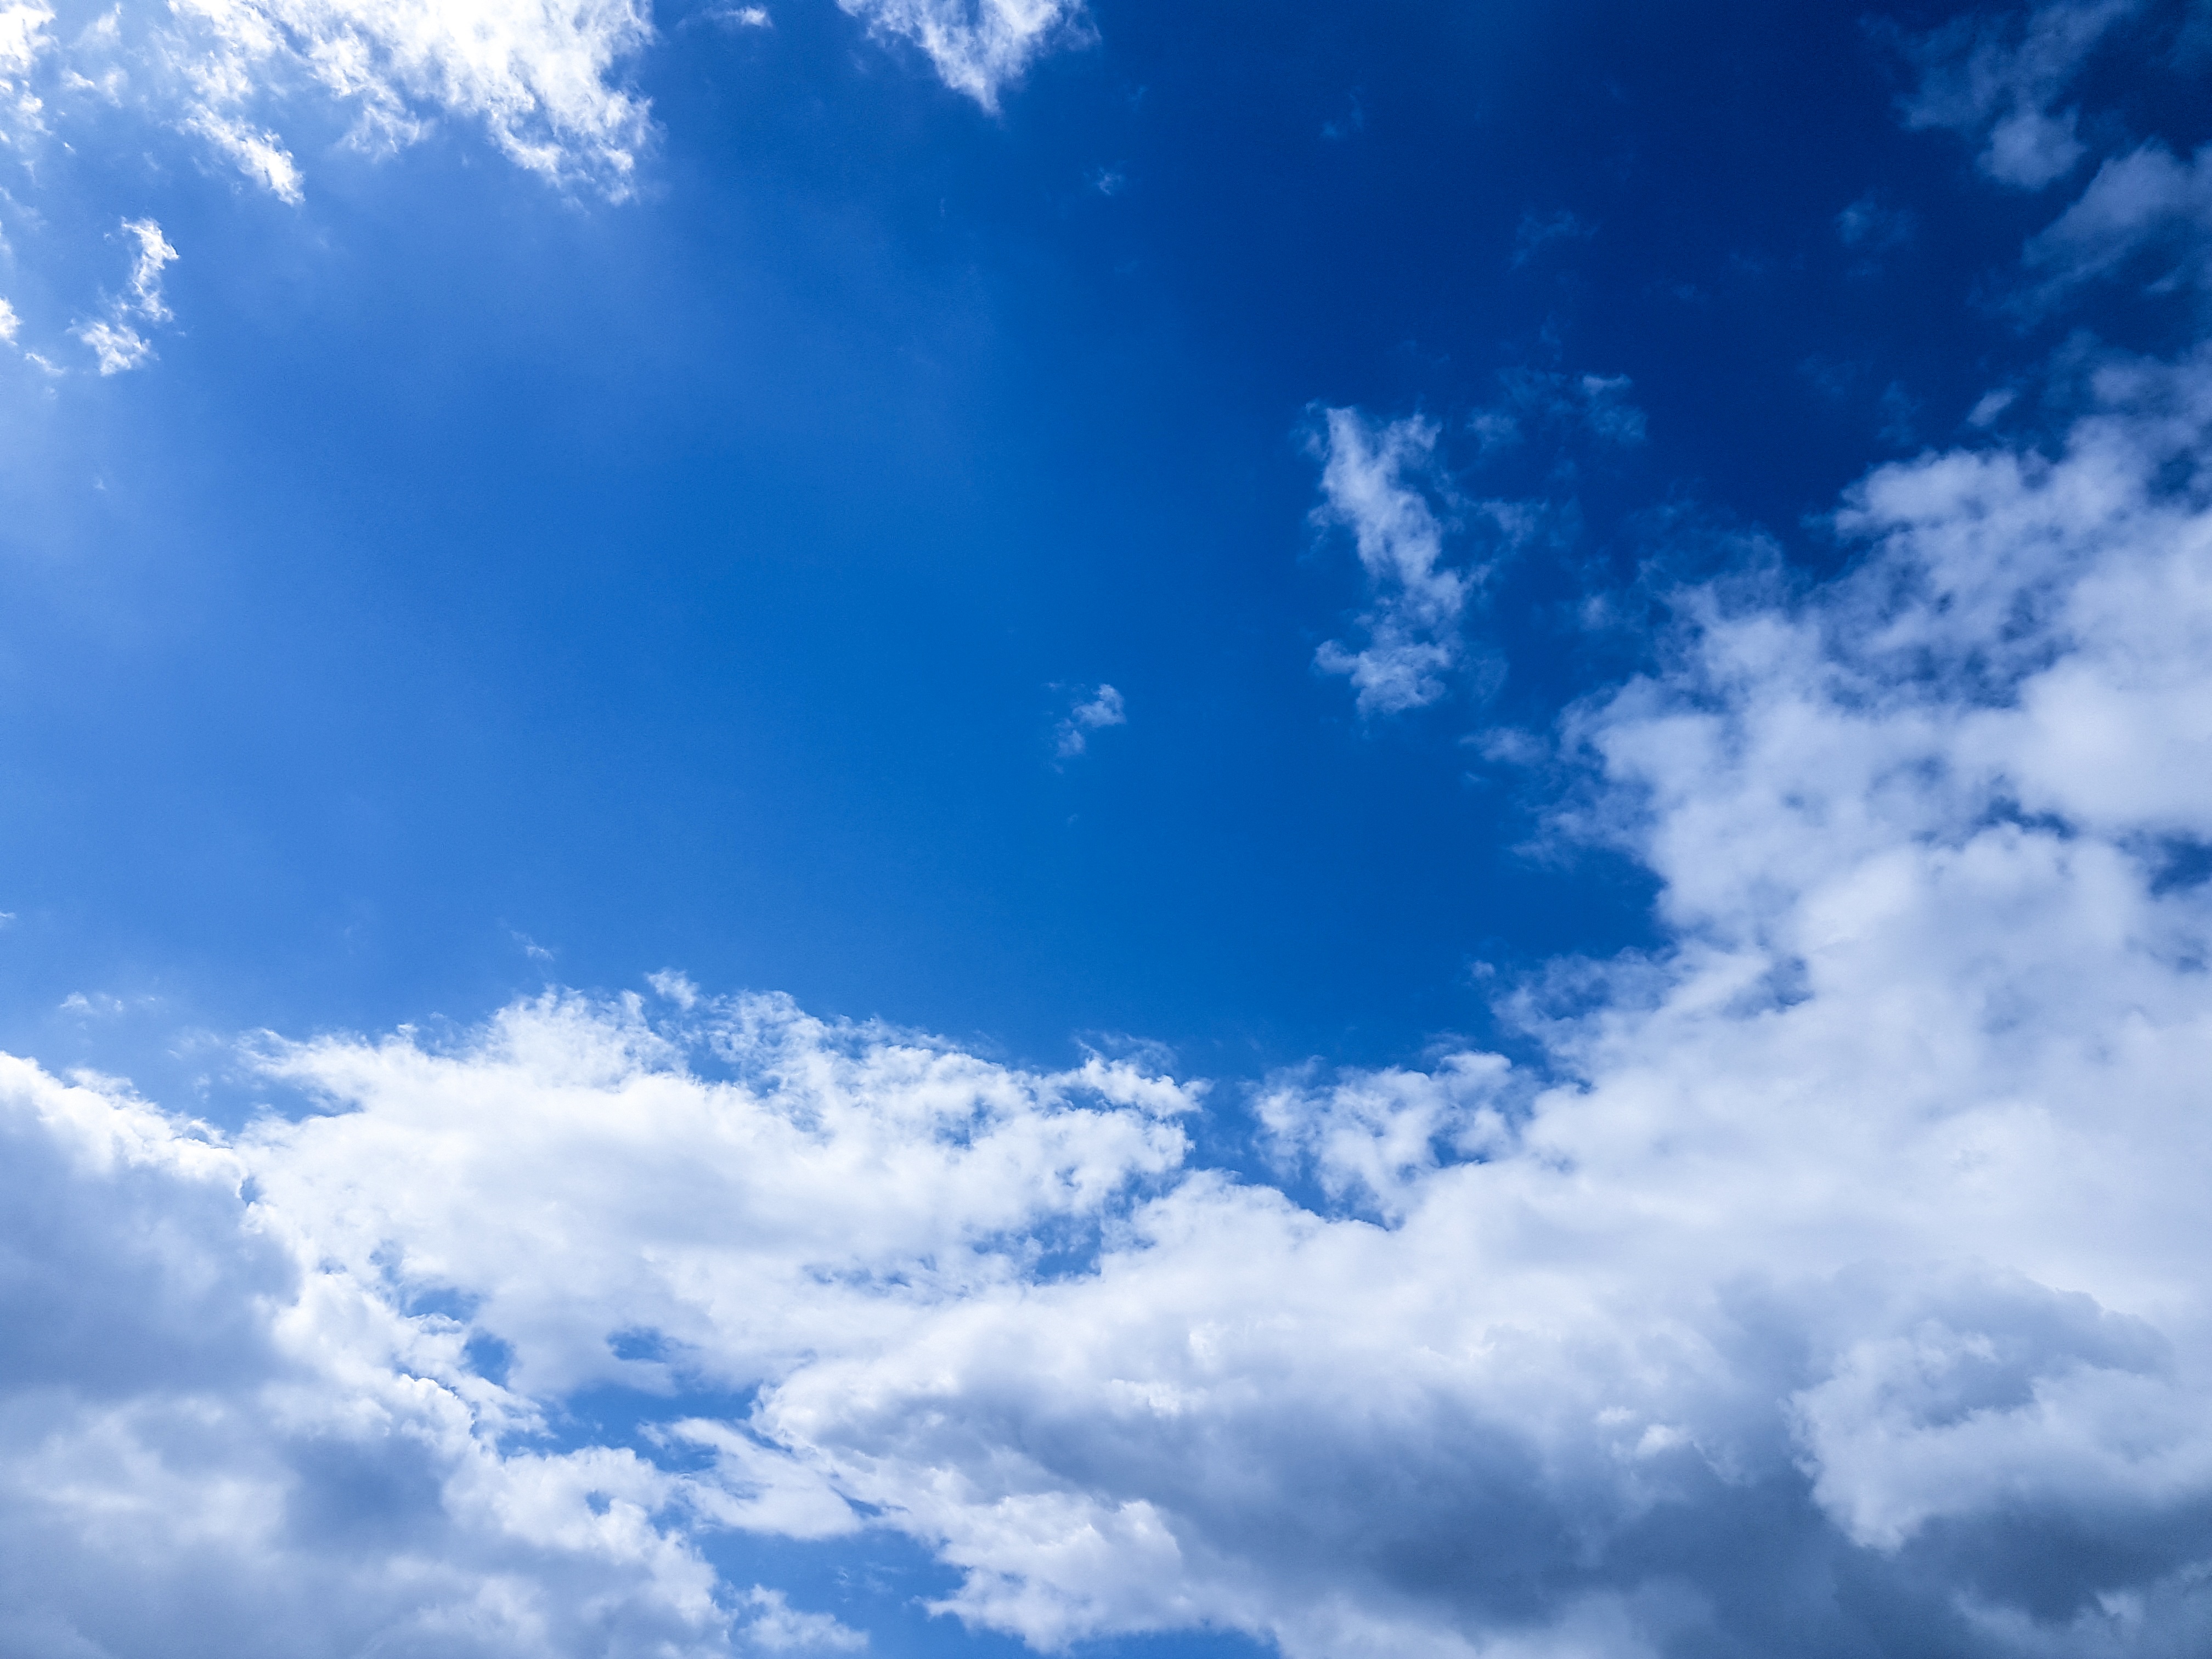
nature, horizon, cloud, sky, sunlight, atmosphere, daytime, cumulus, blue, clouds, rays, sky blue, meteorological phenomenon, atmosphere of earth